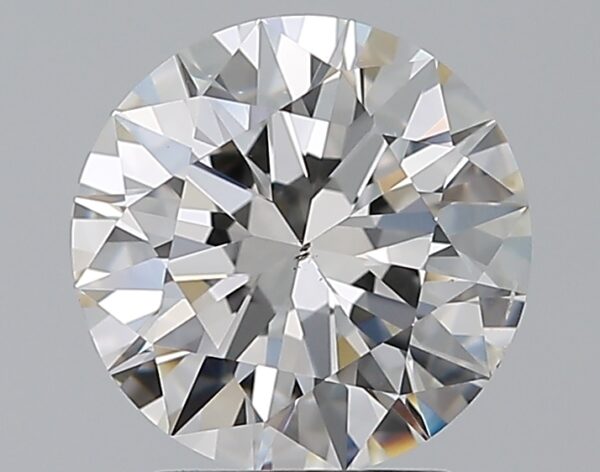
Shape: round
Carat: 2
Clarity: SI1
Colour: F
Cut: EX
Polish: EX
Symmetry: EX
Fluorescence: N
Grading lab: GIA
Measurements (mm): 8.09 x 8.14 x 4.97